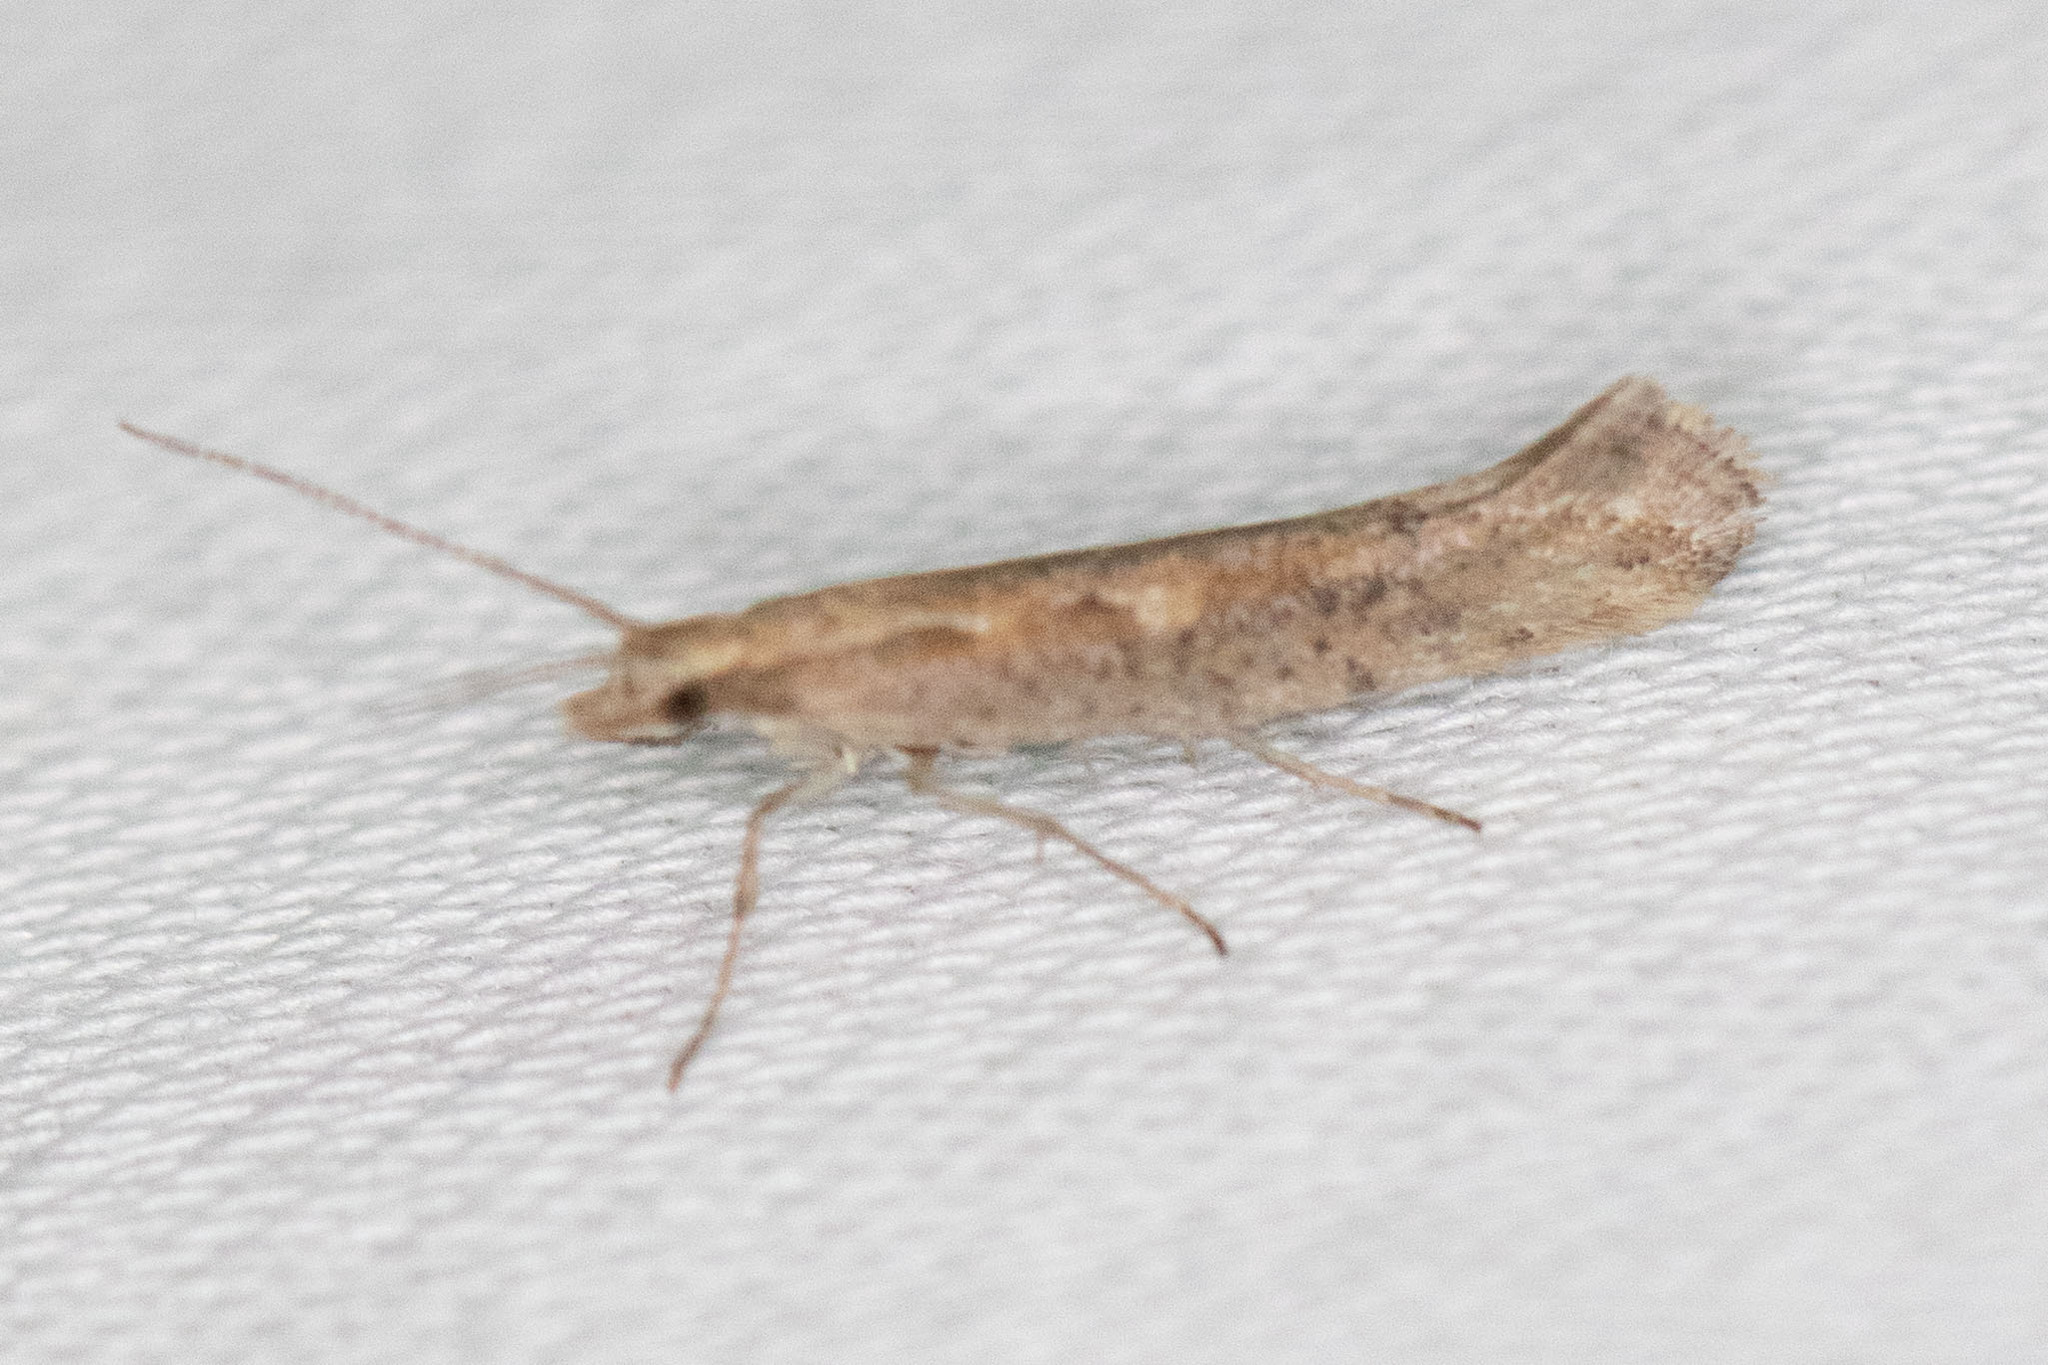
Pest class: diamondback_moth